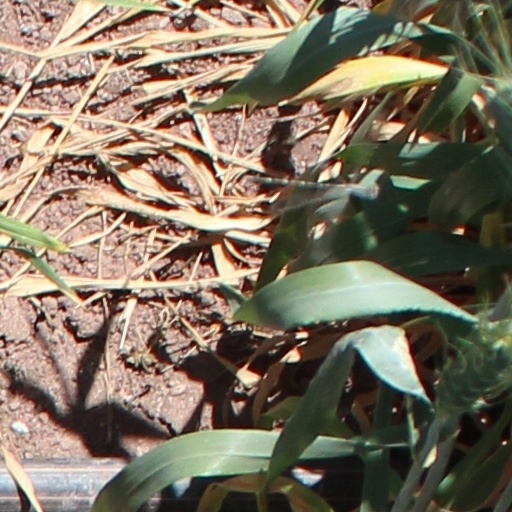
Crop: wheat